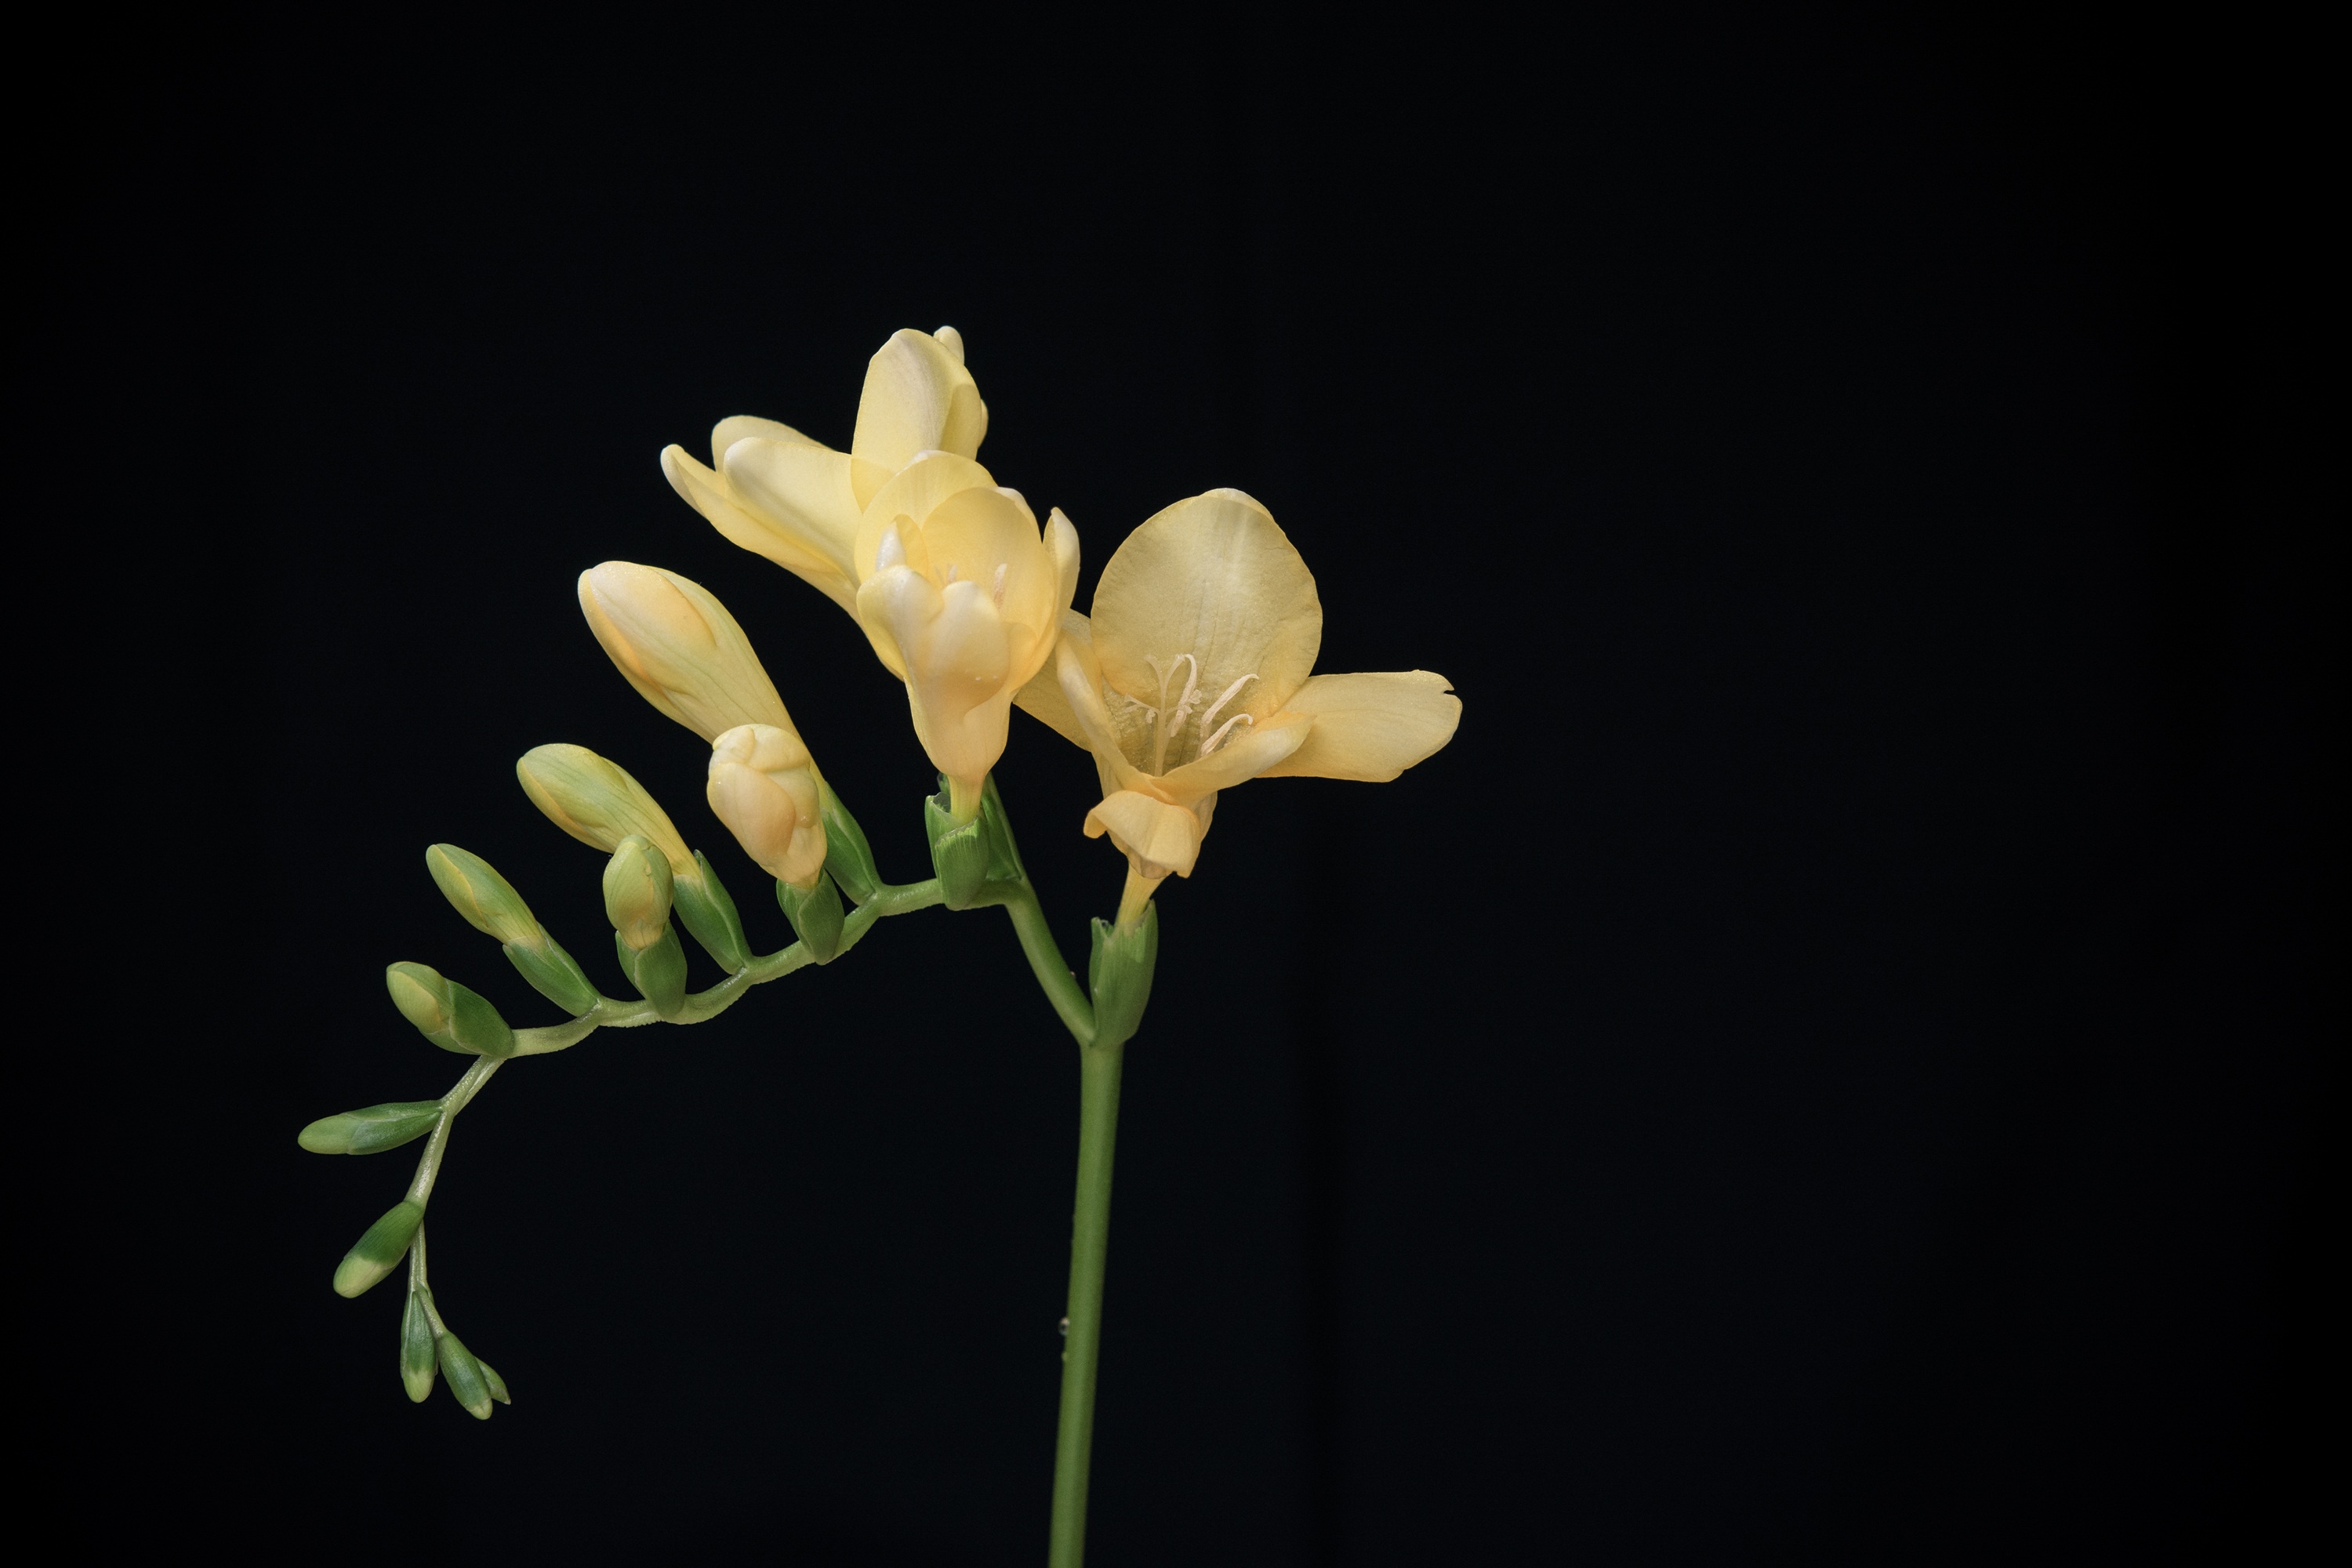
branch, blossom, plant, photography, leaf, flower, petal, green, botany, yellow, close, flora, flowers, bud, floristry, yellow flowers, macro photography, ornamental plant, schwertliliengewaechs, flowering plant, schnittblume, tiresome, freesia, plant stem, land plant, yellow freesia